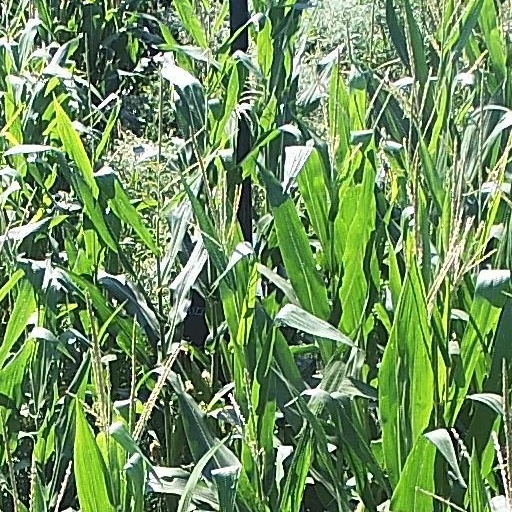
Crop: maize; corn